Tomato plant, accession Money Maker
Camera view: horizontal (90 deg, fisheye); turntable rotation: 60 degrees
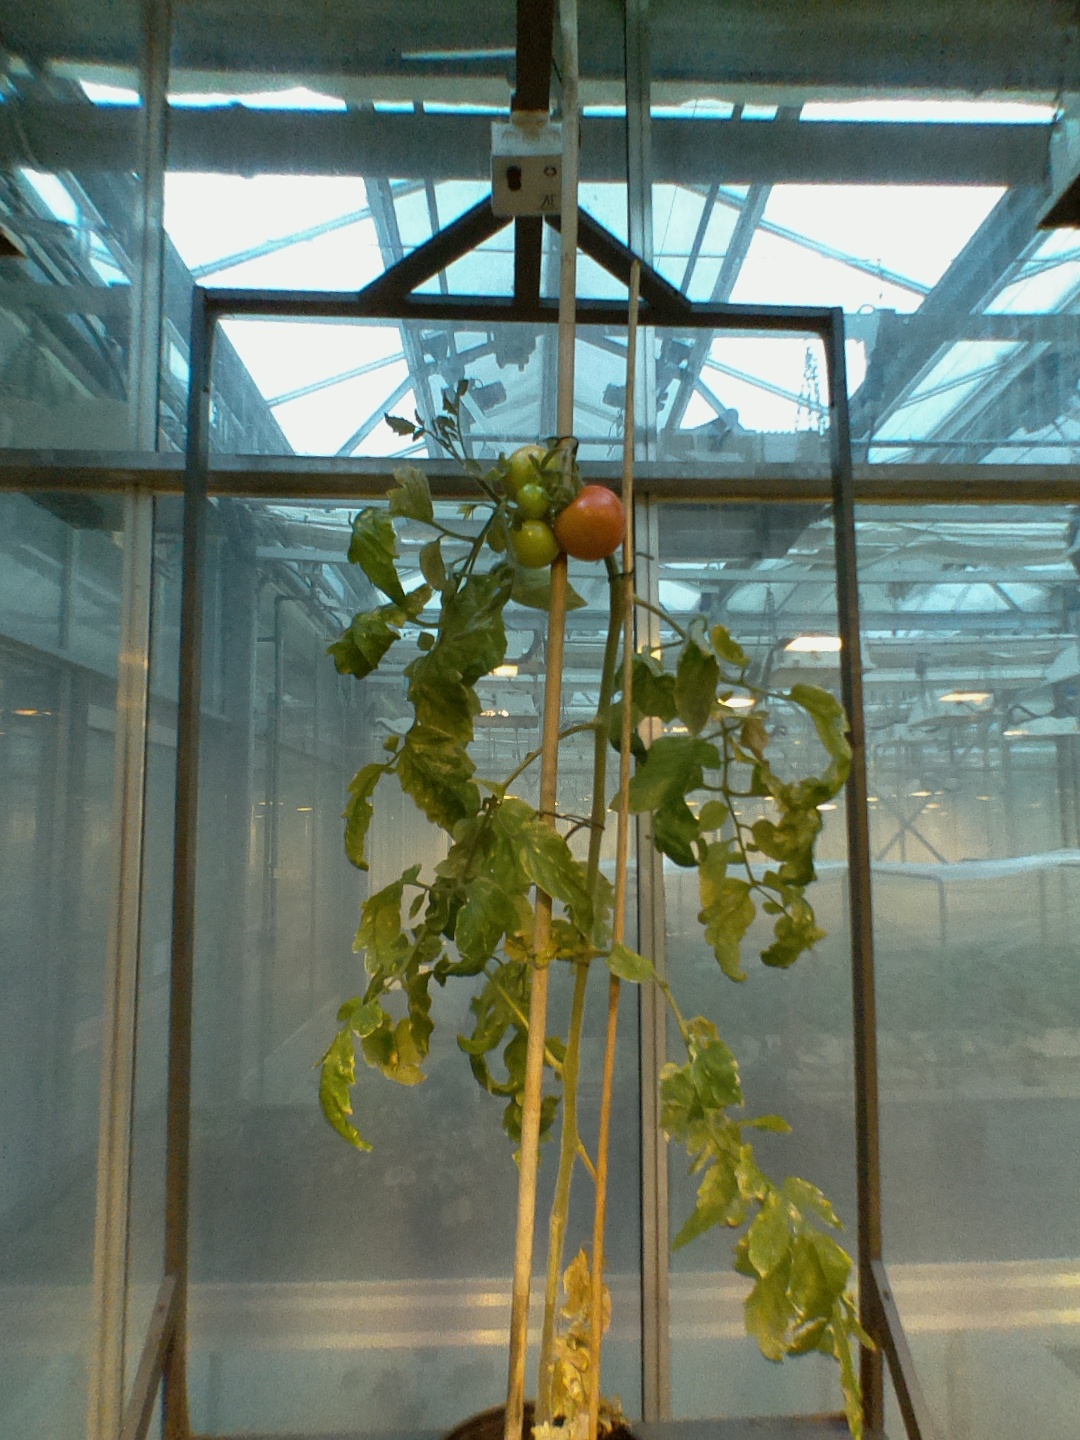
BBCH growth stage 80: fruits start showing typical ripe color (orange -> red)